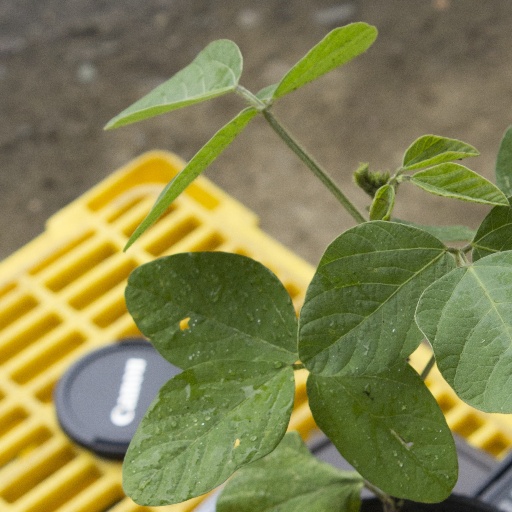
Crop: soybean